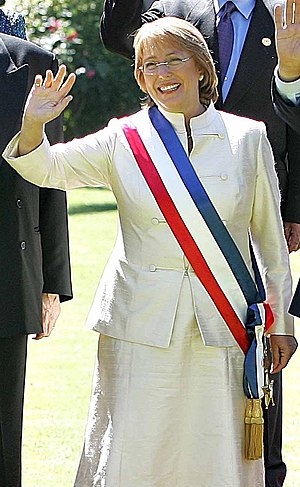
Skærf
Chiles præsident Michelle Bachelet med det præsidentielle skærf.
Et skærf er et stykke klæde, der fungerer som en slags bælte eller går fra hofte til modsat skulder. Skærf bruges i flere sammenhænge, f.eks.: